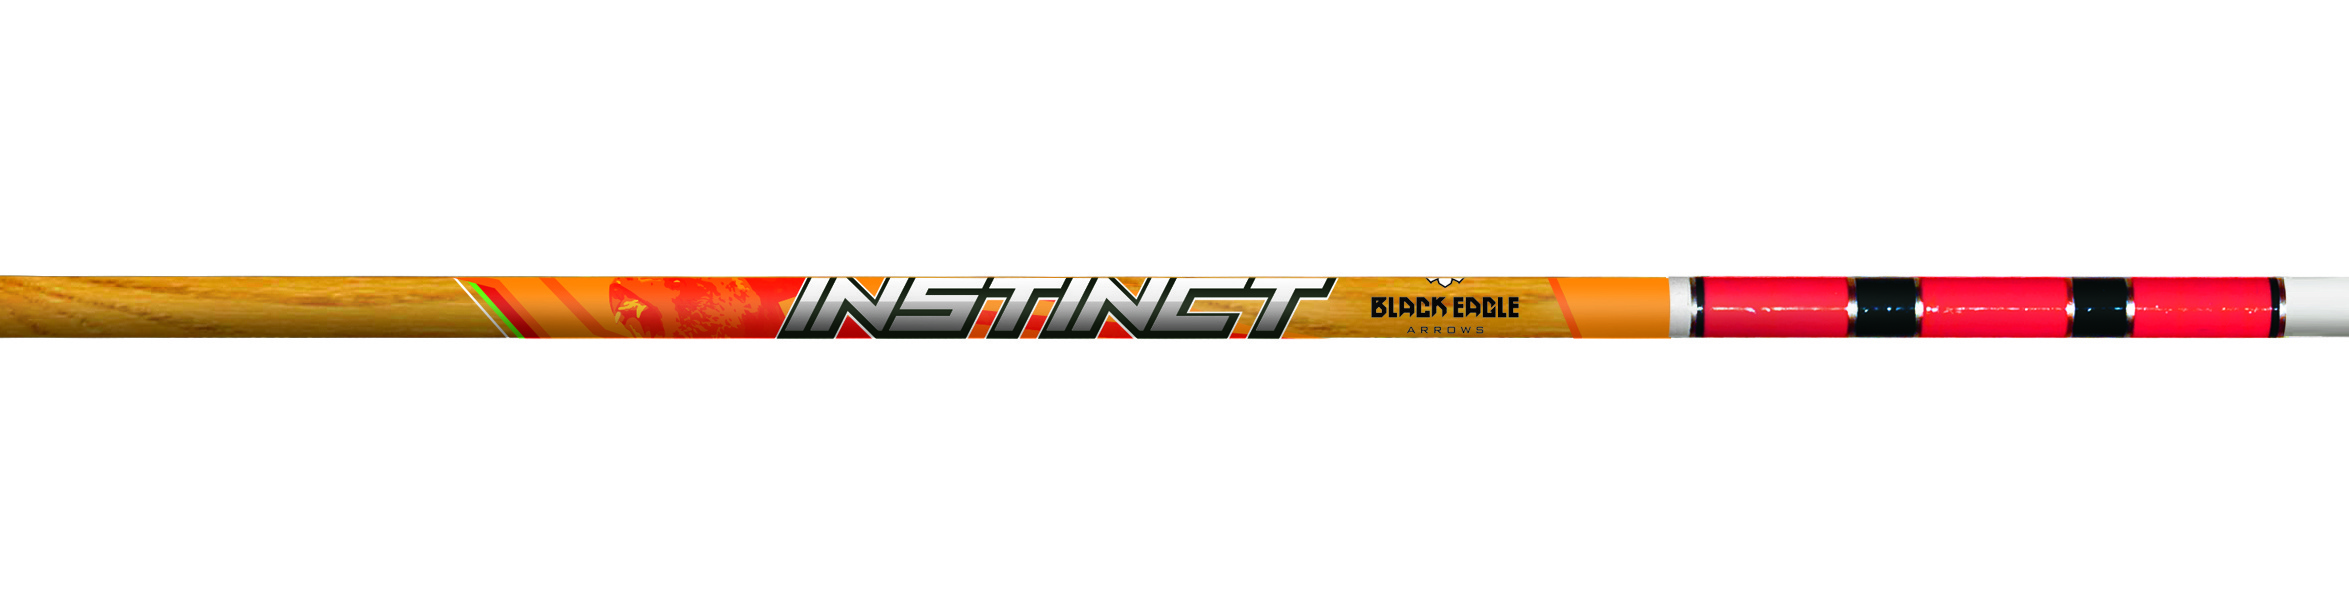
Traditional instict.005 cijevi
Pakiranje sadrži: 12 cijevi + outsert and nock Potrebno odvojeno kupiti pera i vrhove.
Brand: Yellow Counter
Category: Sporting Goods > Outdoor Recreation > Hunting & Shooting > Archery > Arrow Parts & Accessories